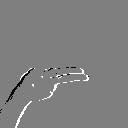
ASL letter: h